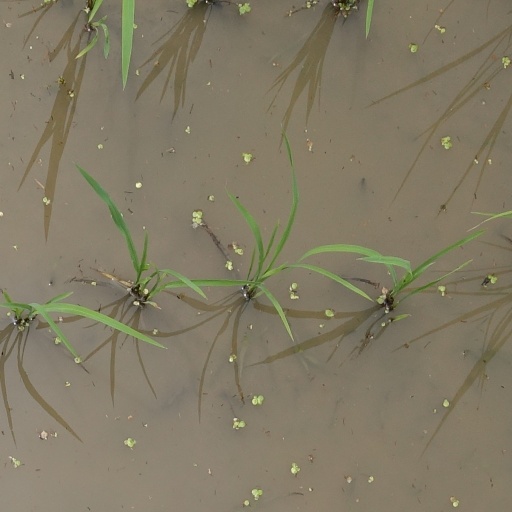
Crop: rice